Dianne Evers

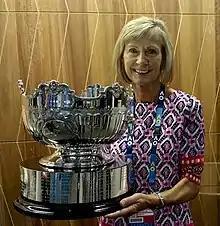
Dianne Evers holding Australian Open Women's Doubles Trophy

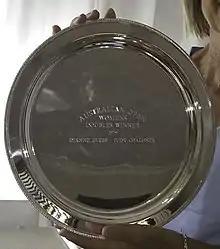

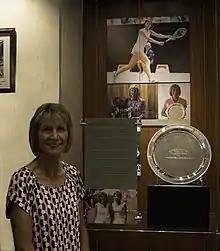

Dianne Evers (born 9 November 1956) is a retired female tennis player from Australia. With her partner Judy Chaloner, she won the 1979 Australian Open Doubles title and had a career high singles ranking of No. 42.